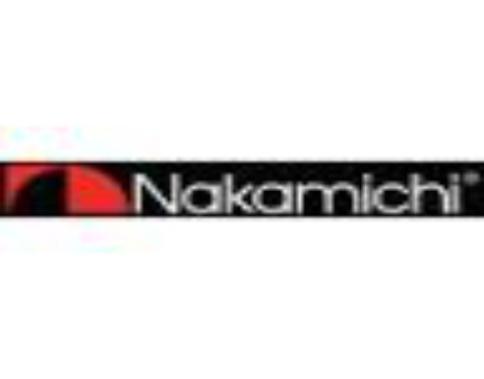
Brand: nakamichi-2
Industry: Necessities